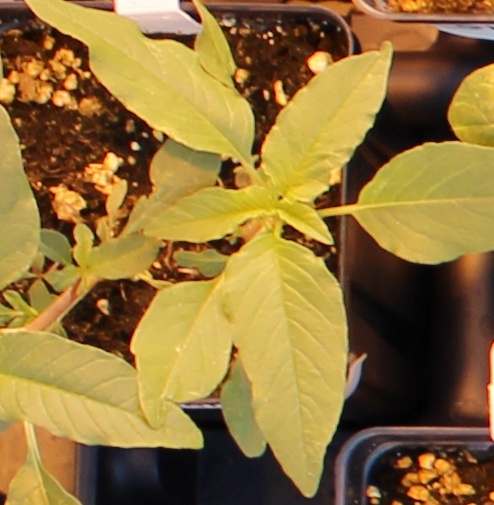
Label: Waterhemp